Brooke Knows Best

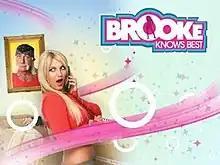

Brooke Knows Best is a VH1 reality series spin-off from the hit VH1 reality program, "Hogan Knows Best". The series first aired July 13, 2008. The show, shot in South Beach, Miami, centers on Brooke Hogan beginning adulthood independent from her parents, no longer living under their roof or being supported by them.